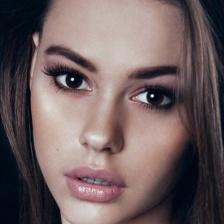
Label: faces